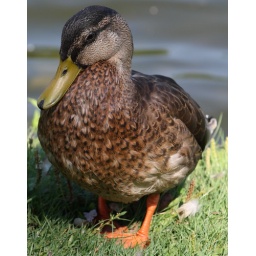
duck by the lake